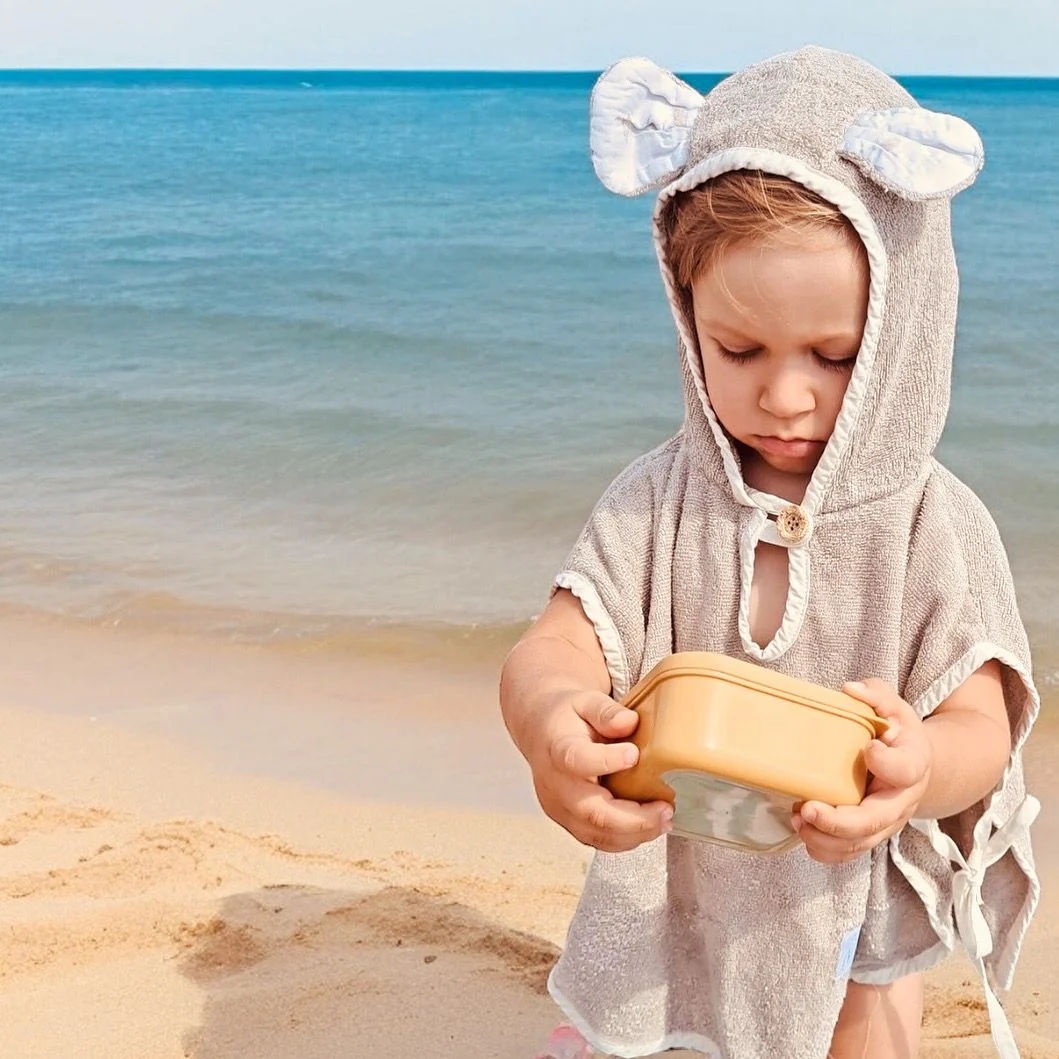
Picci otroški pončo
Picci Otroški Pončo: Nežna Mehkoba in Vrhunska Vpojnost za Malčke Pripravite se na čudovite trenutke po kopanju z Picci otroškim pončom . Ta izjemno mehka bambusova brisačka je popolna izbira za občutljivo otroško kožo, saj združuje naravne materiale, vrhunsko vpojnost in prijetne, nežne barve. Na voljo je v dveh barvnih različicah, ki bosta očarali tako male raziskovalce kot njihove starše. Ključne Lastnosti: Narejen iz bambusovega materiala , ki zagotavlja absolutno mehkobo in izjemno vpojnost. Velikost je primerna za otroke od 6 mesecev do 2 let , zato bo vaš malček udobno zavit v toplino. Naravni materiali : bambus je znan po svoji prijaznosti do kože in okolja, zato je ta pončo odlična izbira za vsakodnevno uporabo. Sestava in Vzdrževanje: Material : 100% bambus Vzdrževanje : Prati na 30°C. Zaradi naravnih materialov in možnosti rahlega krčenja sušenje v sušilnem stroju ni priporočljivo. Naj vaš malček uživa v udobju in toplini z Picci otroškim pončom , ki bo postal nepogrešljiv del vsakega kopalnega rituala.
Brand: Amore di mamma
Category: Apparel & Accessories > Clothing > Baby & Toddler Clothing > Baby & Toddler Outerwear > Baby & Toddler Coats & Jackets > Ponchos